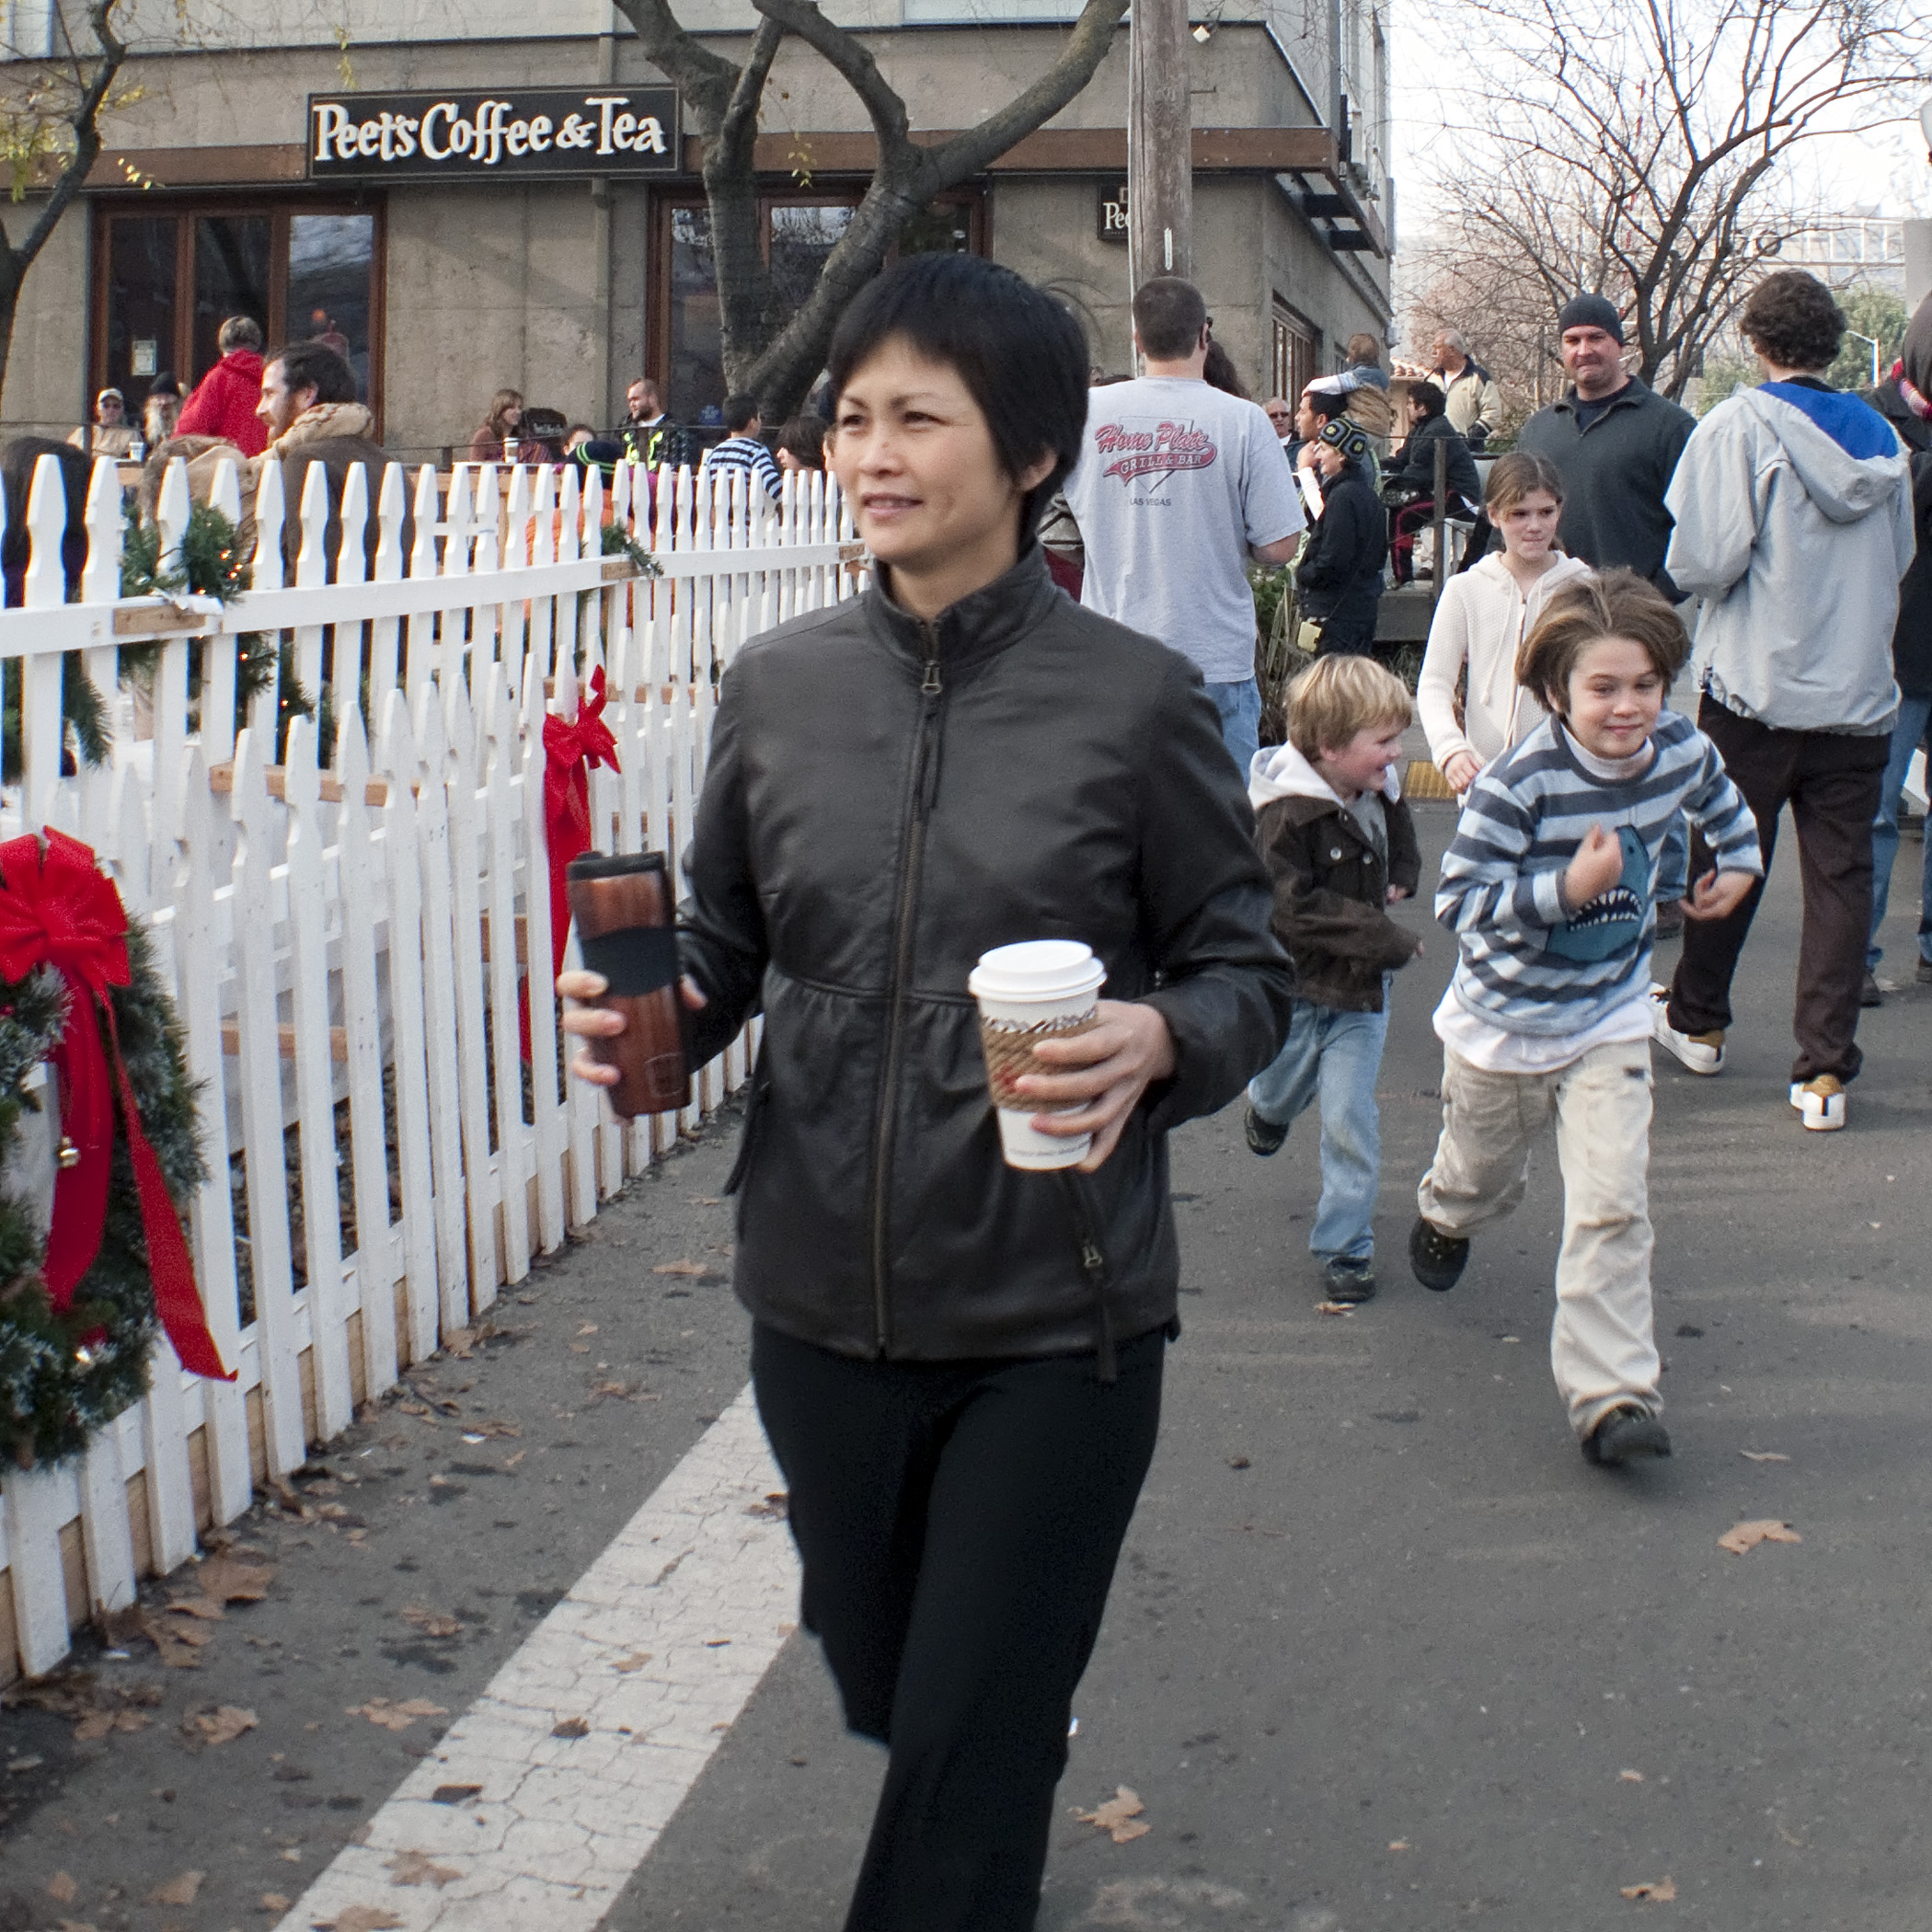
pedestrian, person, street, running, crowd, demonstration, endurance, protest, athletics, physical exercise, human action, long distance running